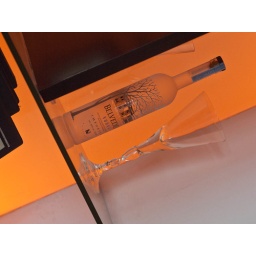
Nice bottle design. the back house design joined with the tree in the front.